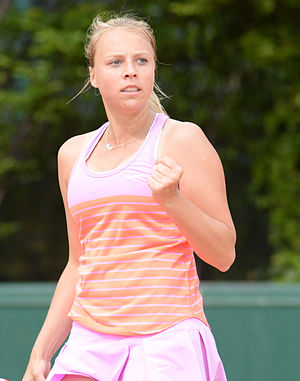
Anett Kontaveit
Anett Kontaveit er en professionel kvindelig tennisspiller fra Estland.